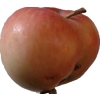
Label: Apple 10